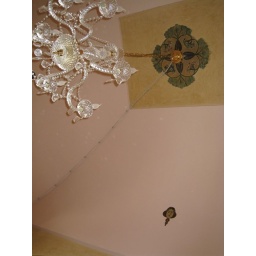
Day 5 - ceiling lamp in a bar in Locorotondo